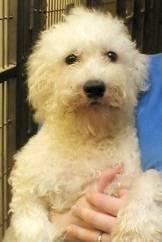
dog